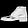
Label: Ankle boot